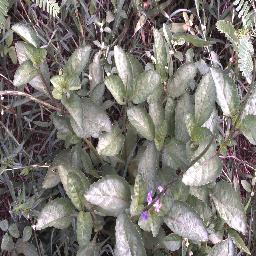
Label: snake_weed